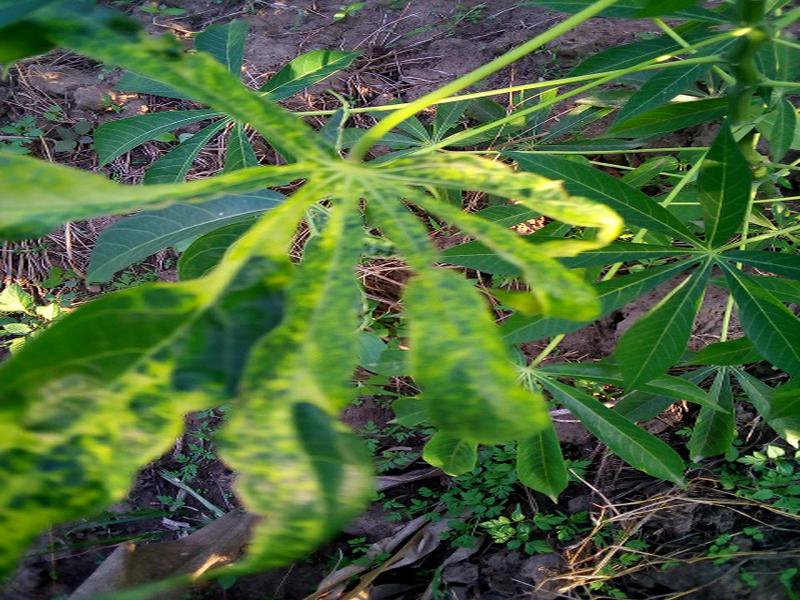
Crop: cassava
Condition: mosaic_disease